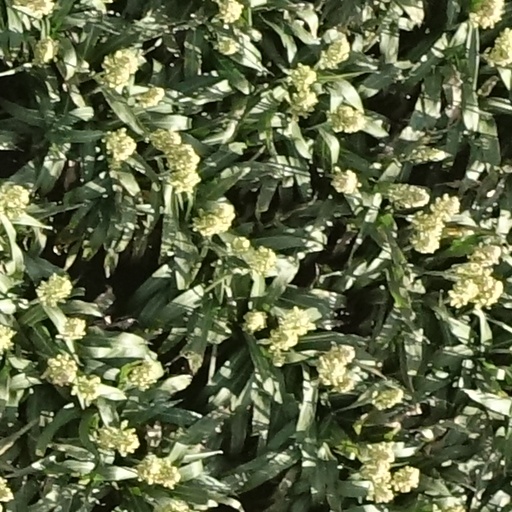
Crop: sorghum